Kaolinite

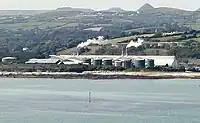
A kaolin processing plant

In the National Institute of Agronomic Studies and Research (INERA) classification system, soils in which the clay fraction is predominantly kaolinite are called "kaolisol" (from kaolin and soil).